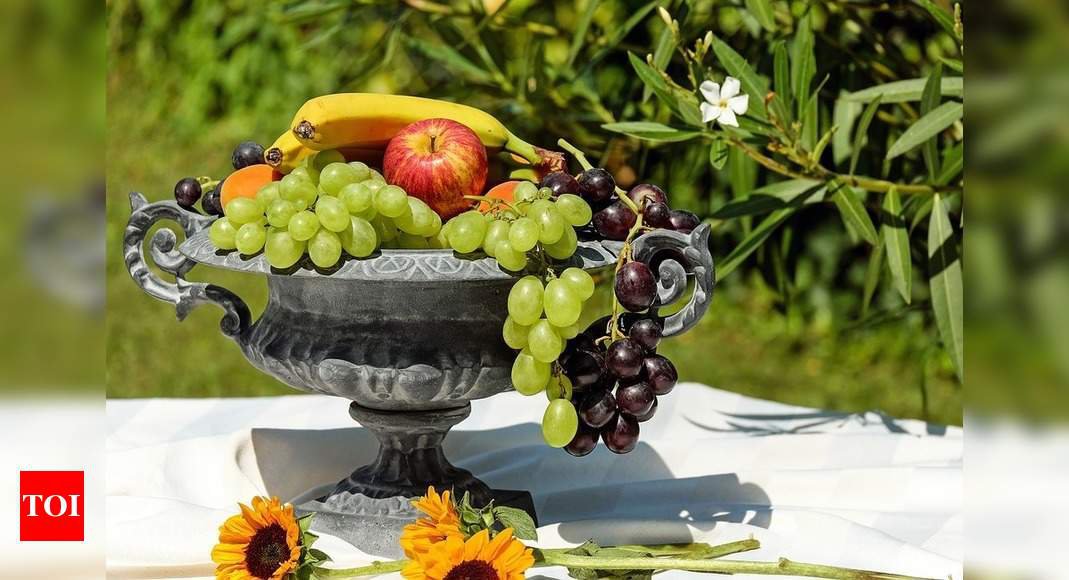
Label: Orange